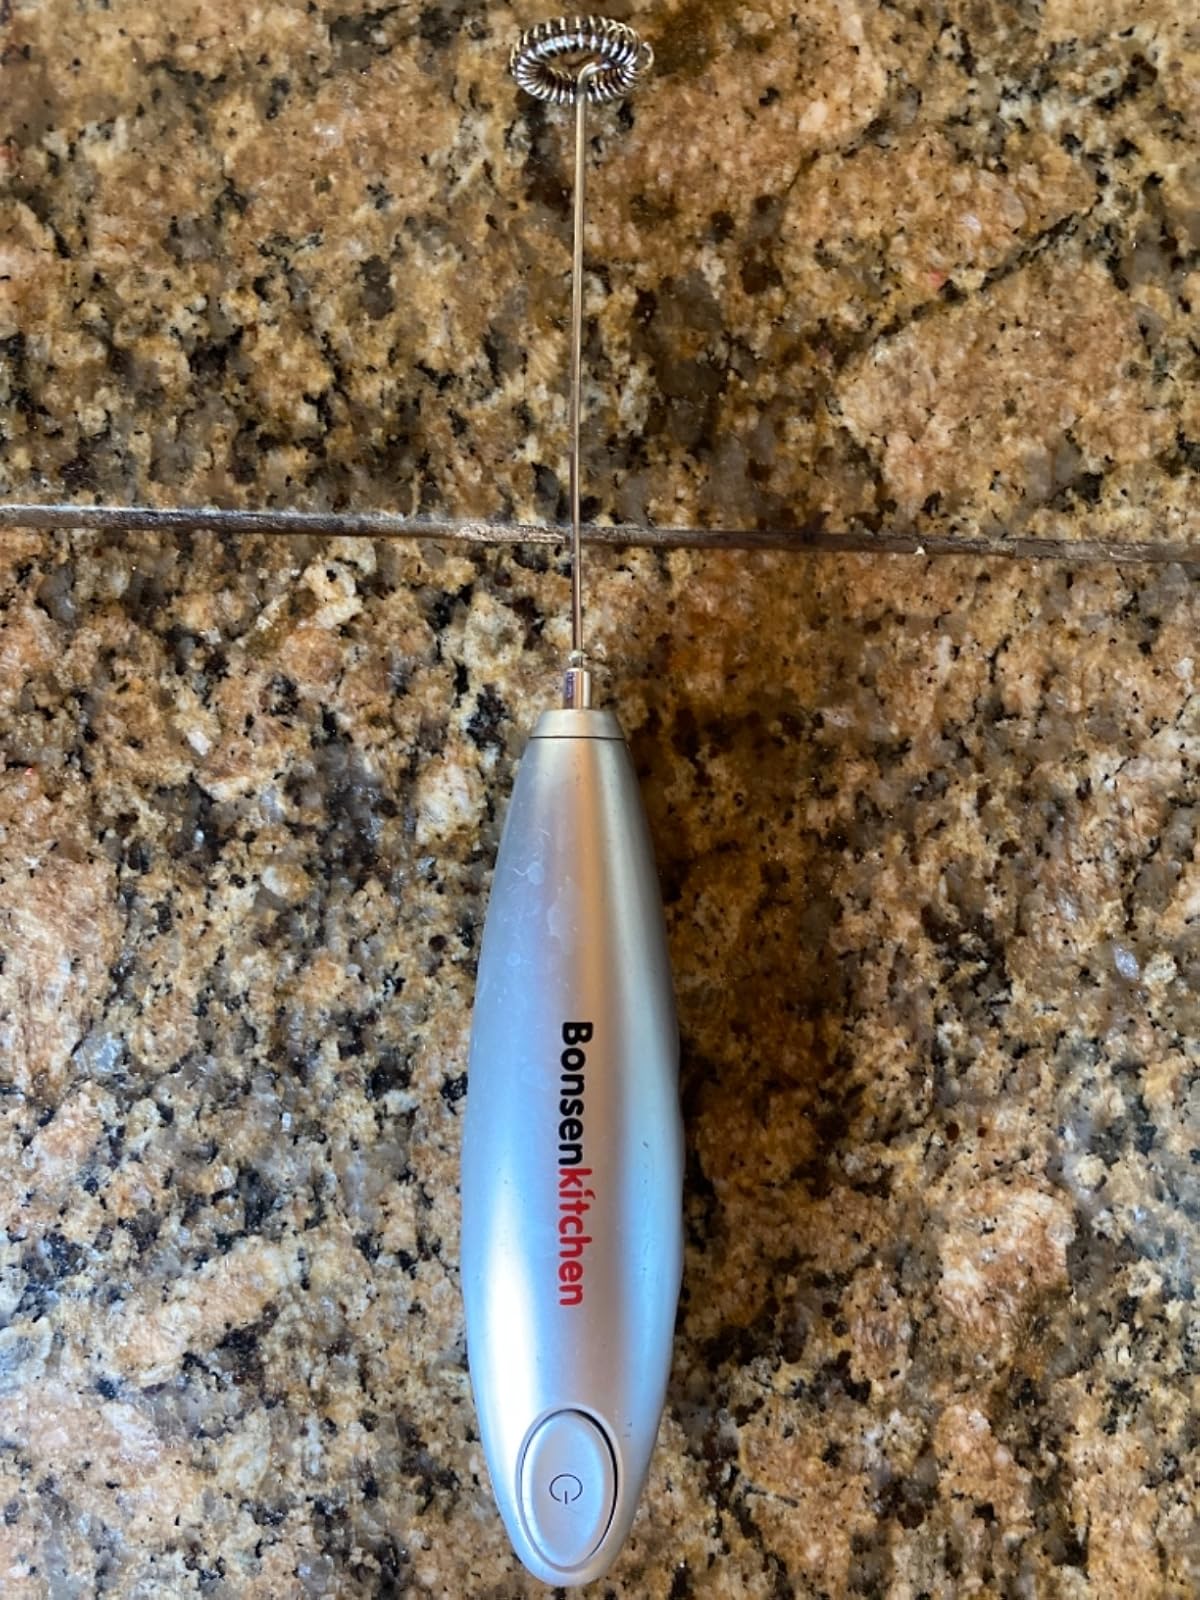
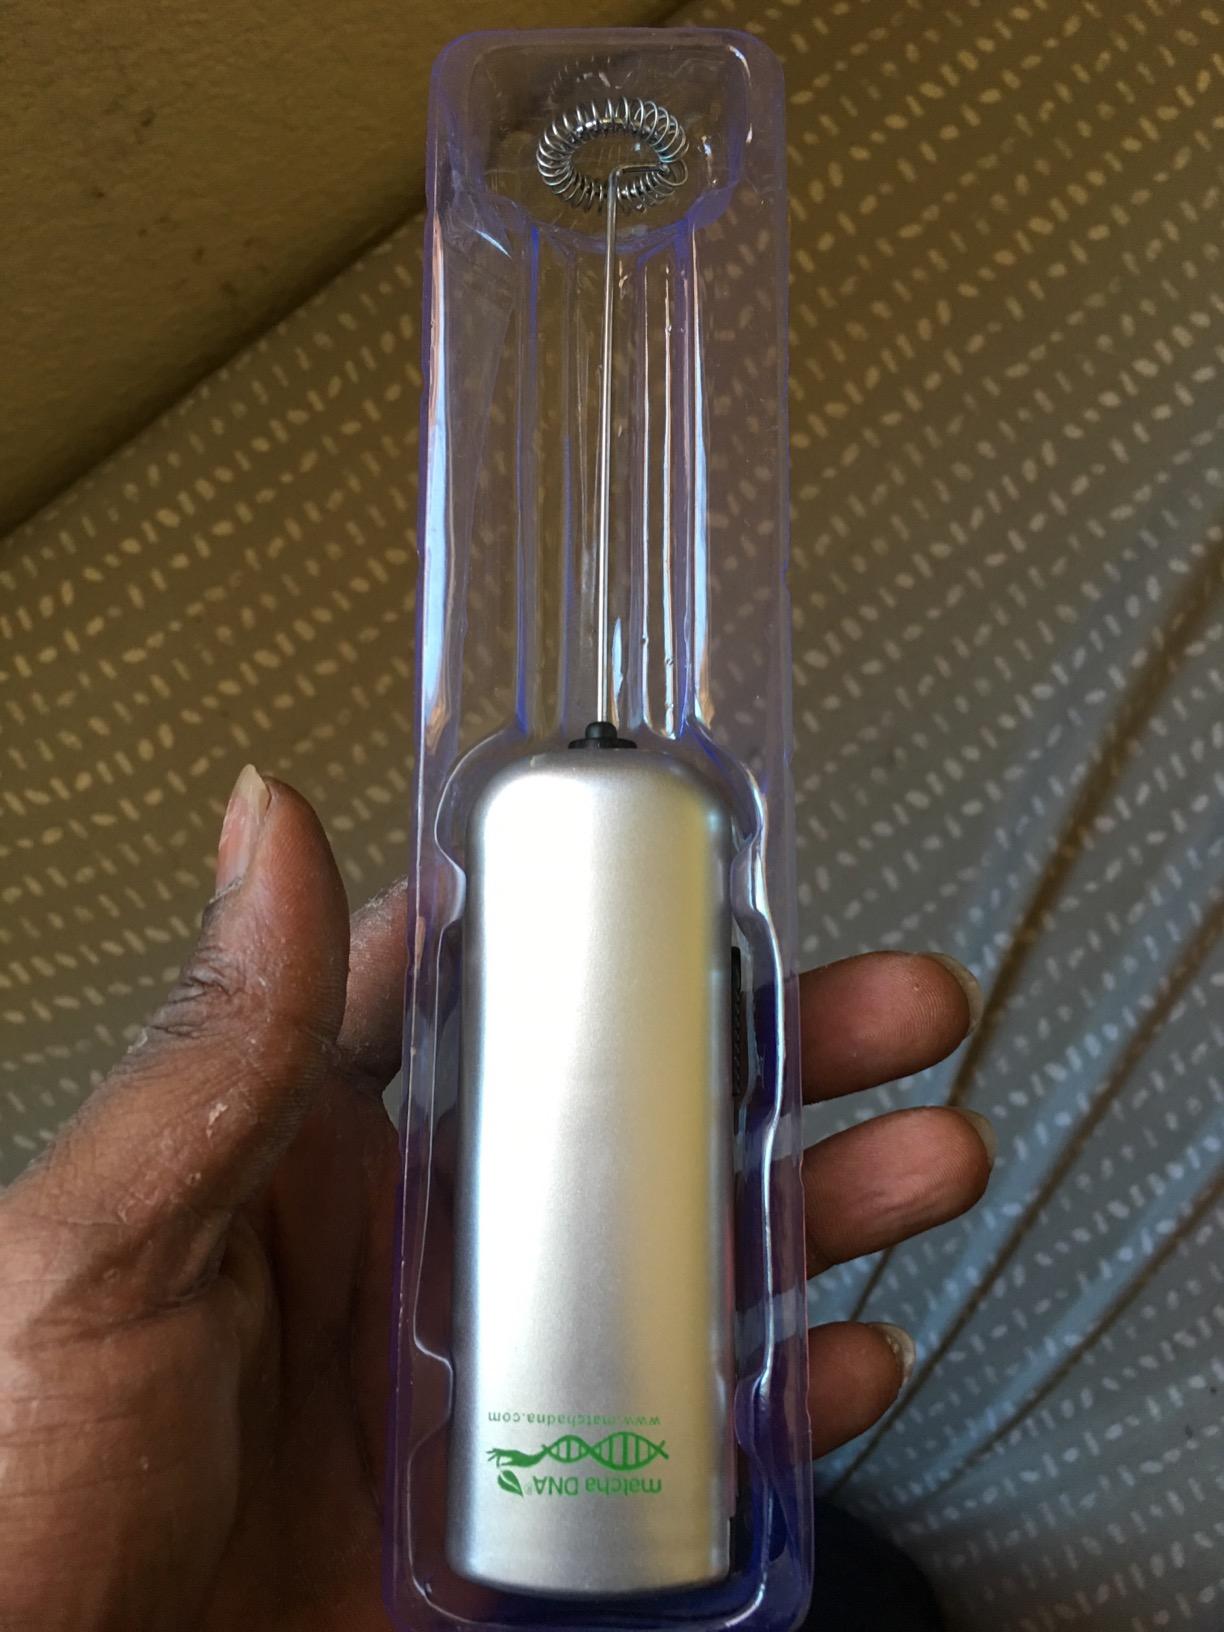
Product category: items_mixer
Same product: no